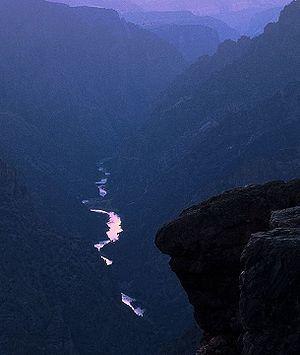
La rivière Gunnison est une rivière de l'ouest du Colorado aux États-Unis, affluent du fleuve Colorado et longue de 257 kilomètres. Avec un débit moyen de 72,8 m³/s, la rivière Gunnison est le cinquième affluent du Colorado.